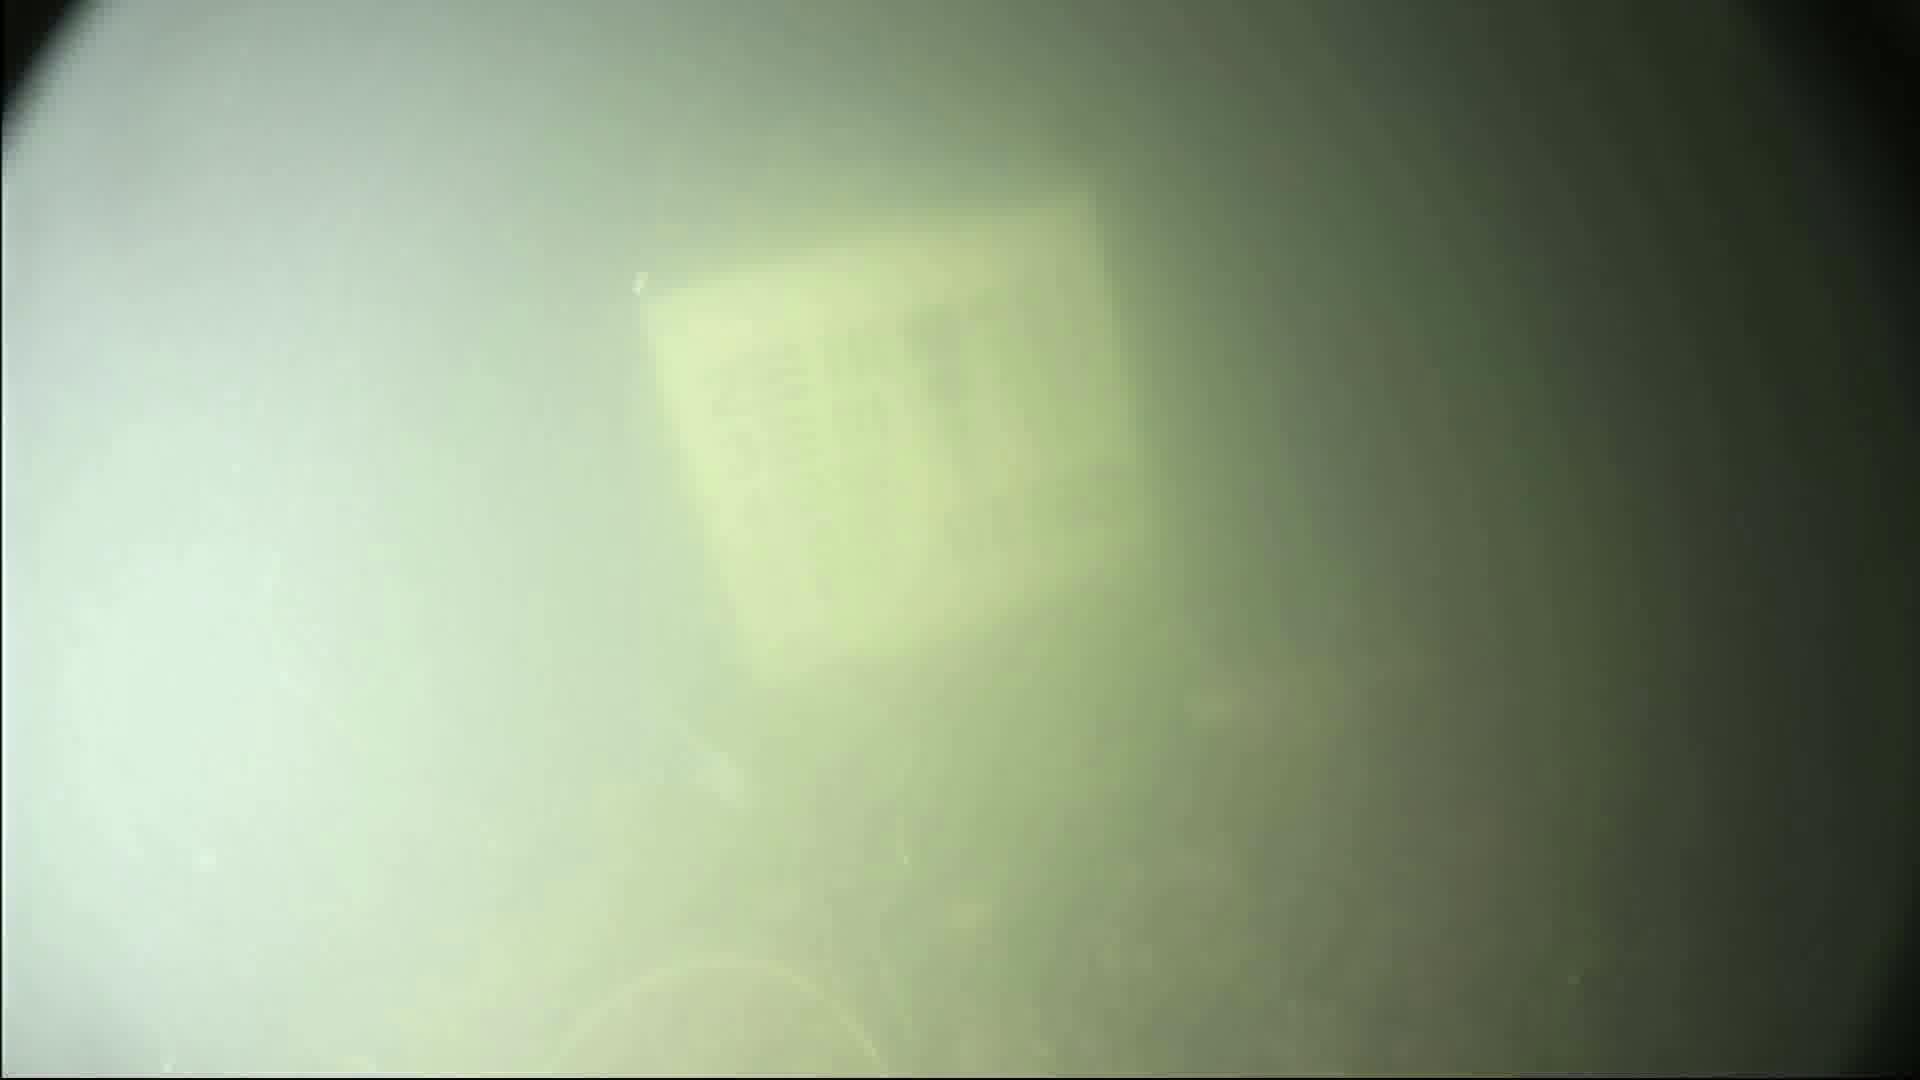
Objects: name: jellyfish